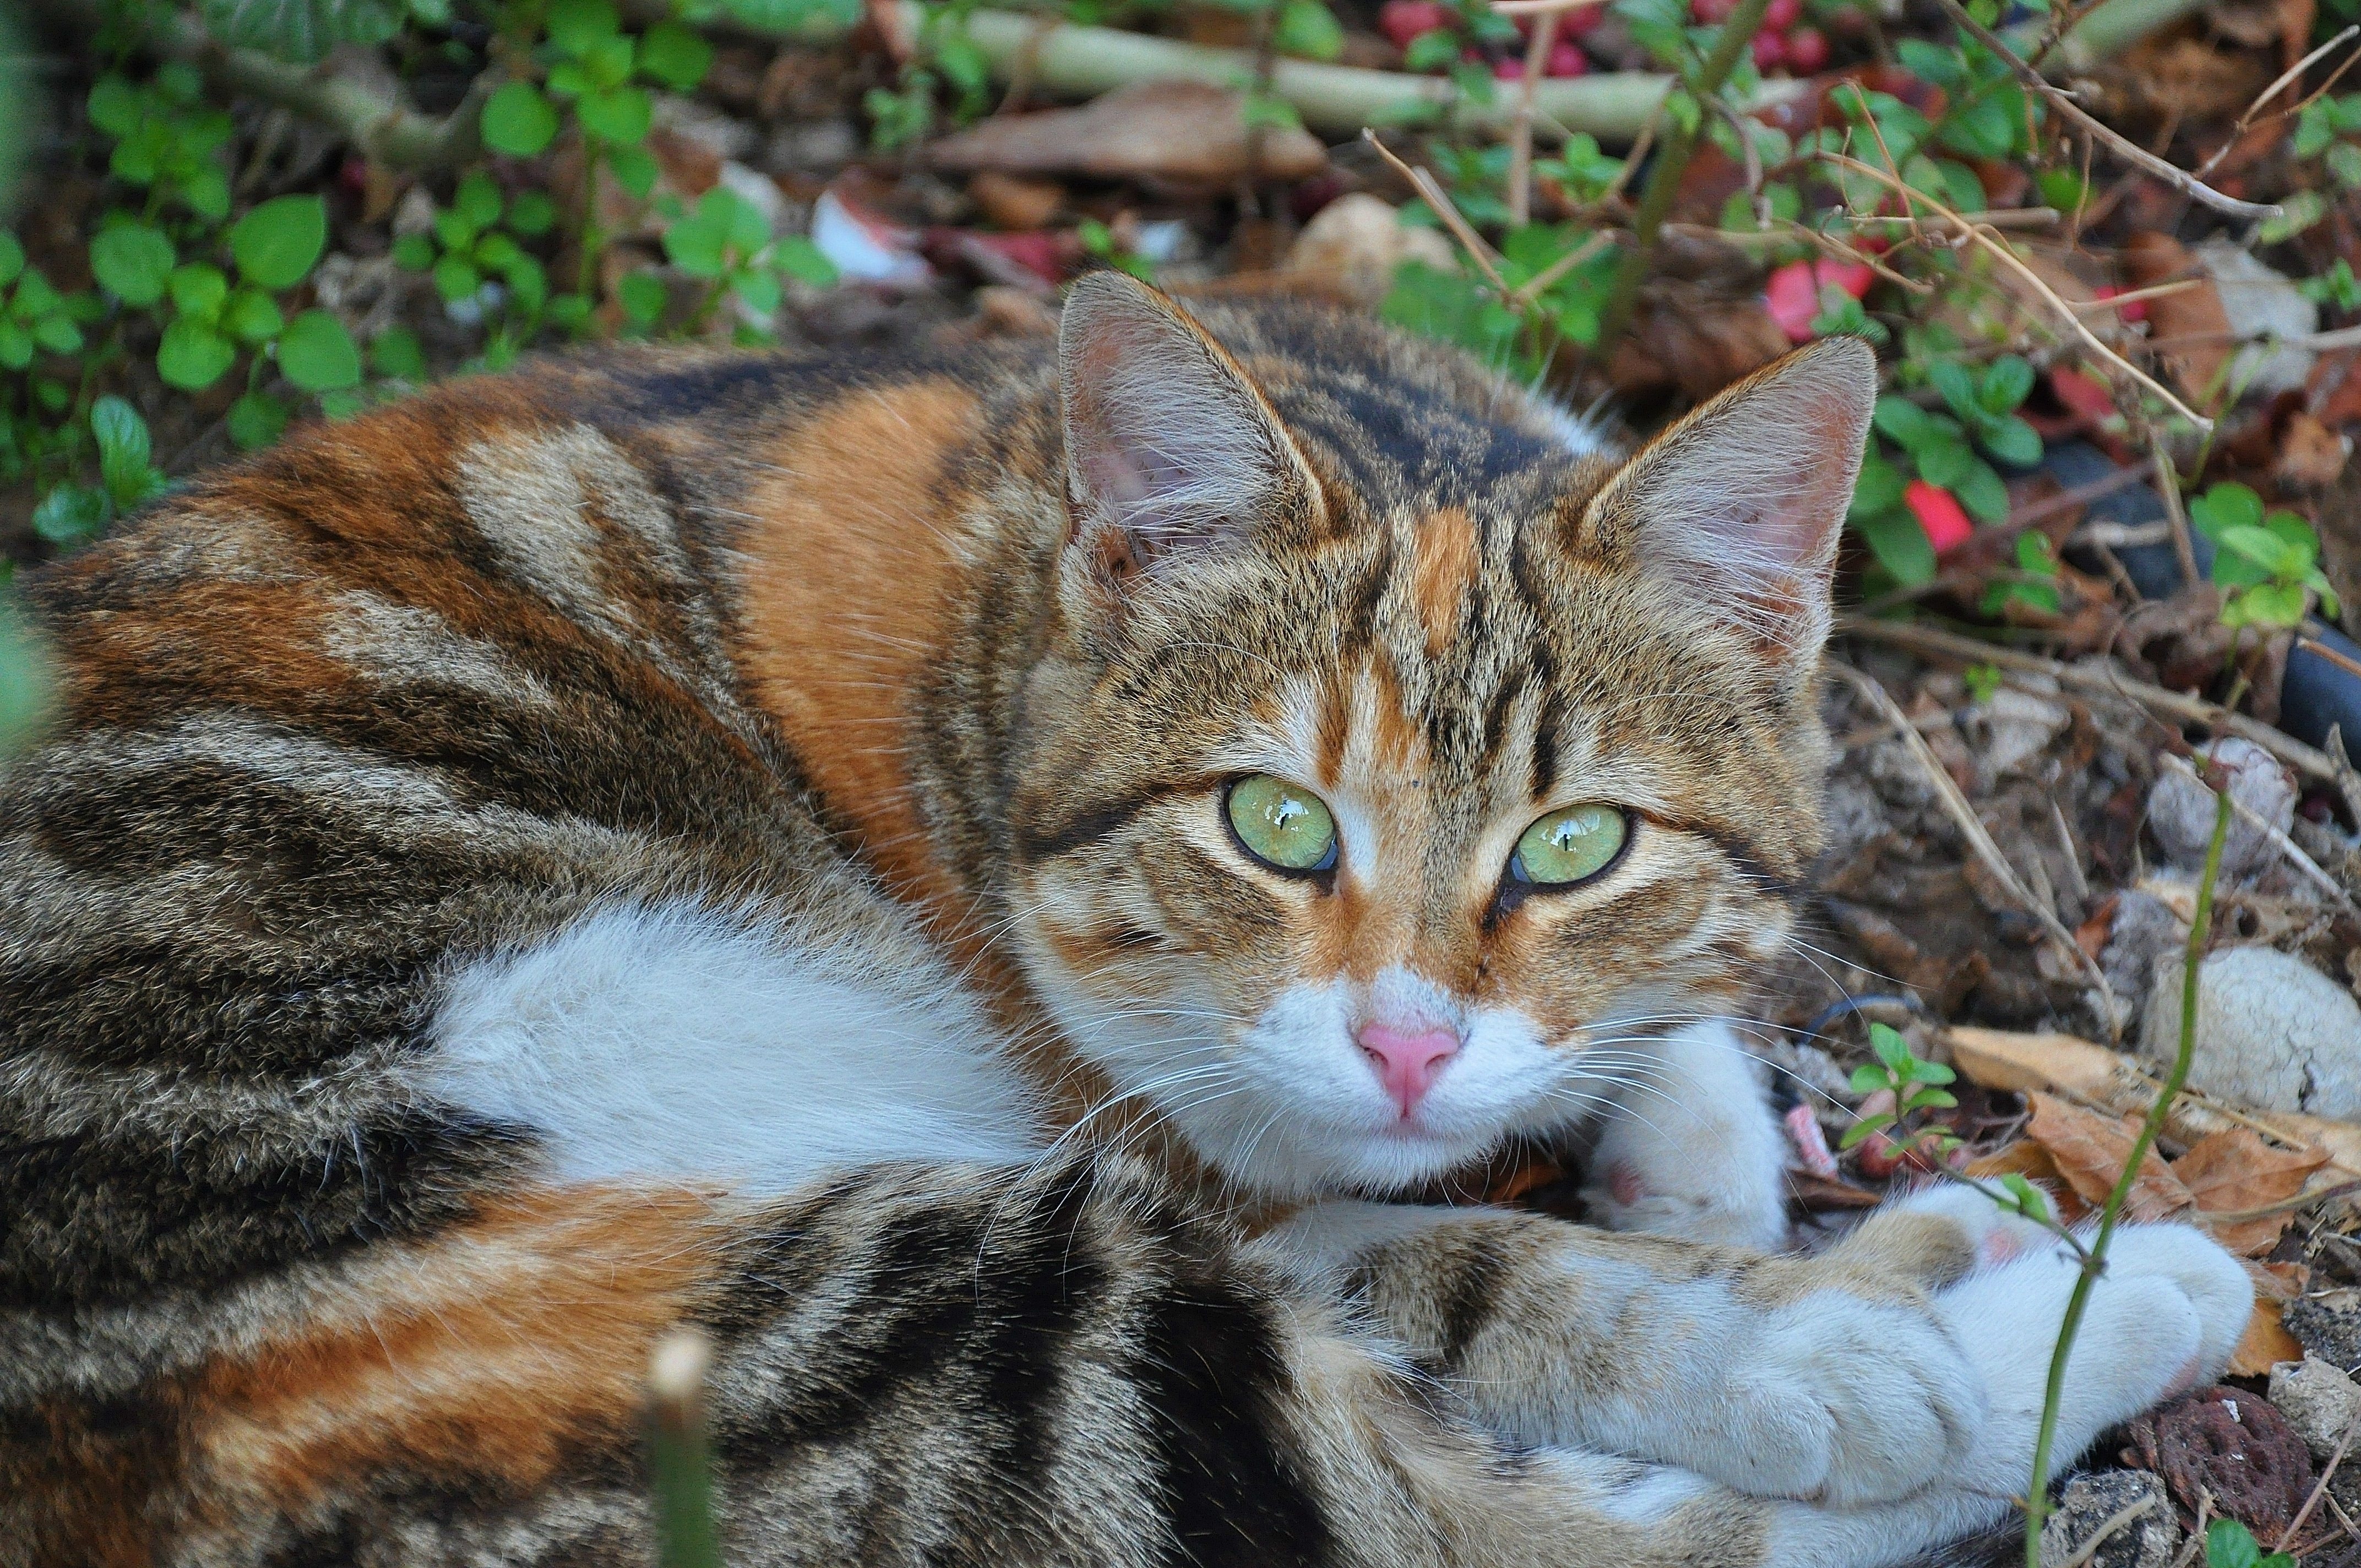
nature, snow, animal, green, cat, macro, feline, brown, mammal, fauna, whiskers, background, animals, vertebrate, cat face, cat's eyes, tabby cat, cat nose, european shorthair, wild cat, small to medium sized cats, cat like mammal, domestic short haired cat, pixie bob, rusty spotted cat